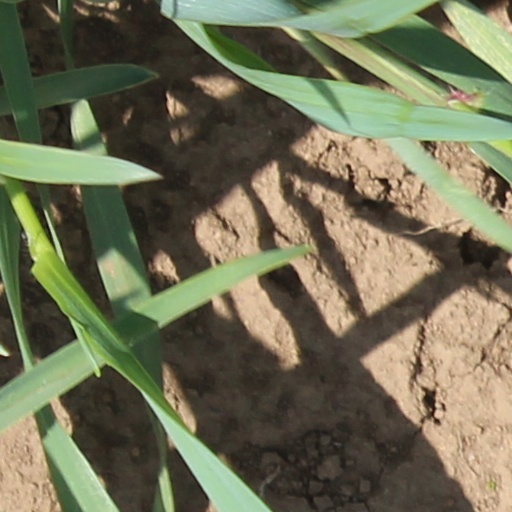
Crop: wheat